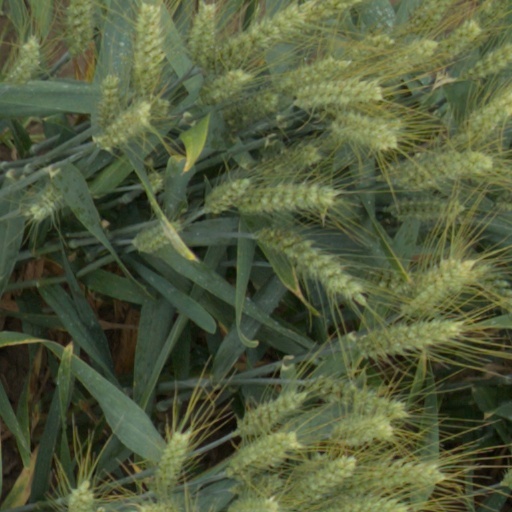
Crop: wheat